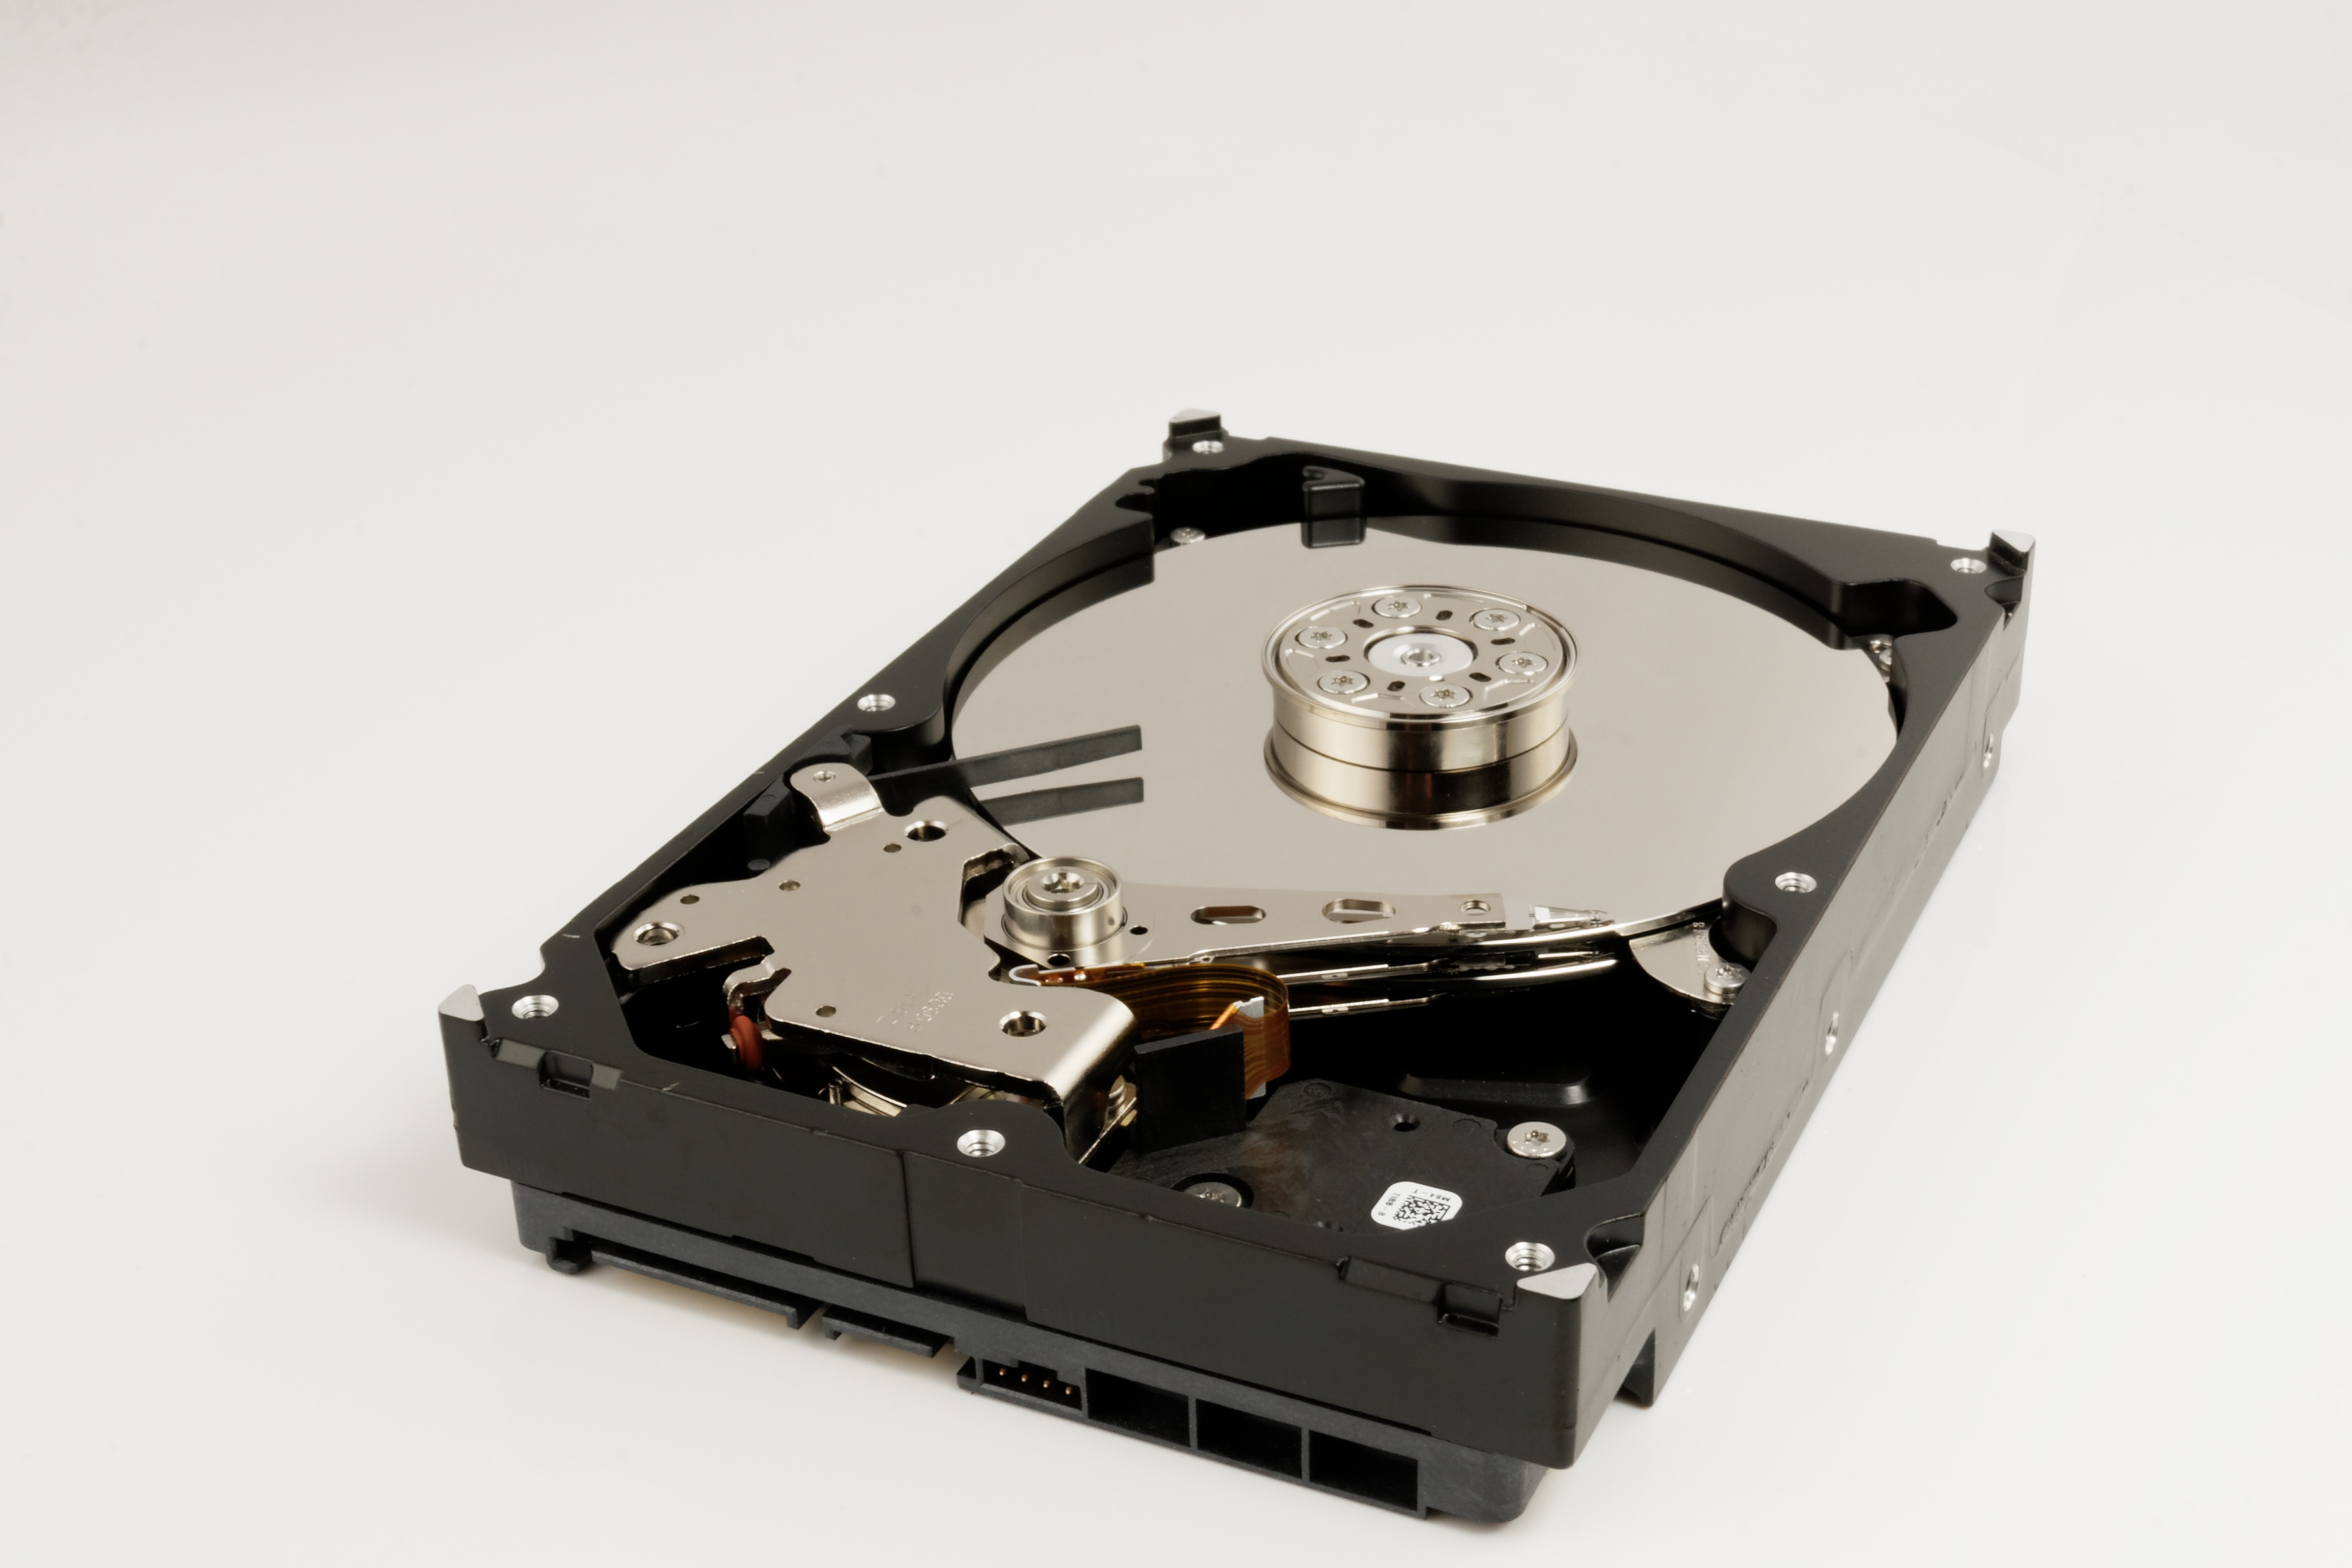
computer, technology, memory, product, electronics, digital, pc, storage medium, hard drive, hdd, hard disk drive, electronic device, computer hardware, computer component, data storage device